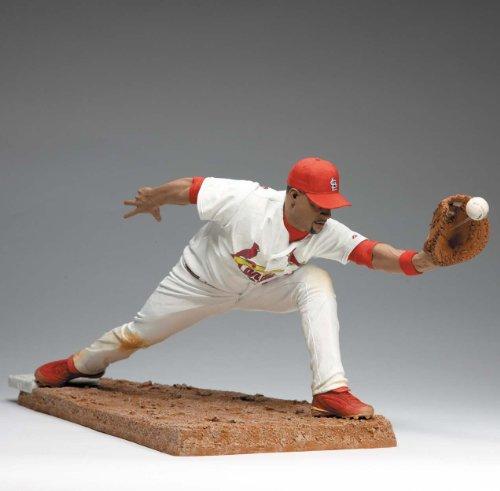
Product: MLB Series 27 Albert Pujols 5 - Cardinals Action Figure
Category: Sports & Outdoors | Fan Shop | Toys & Game Room | Action Figures & Toy Figurines
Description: St. Louis Cardinals Albert Pujols Series 27 McFarlane Figure Single.
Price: $16.95
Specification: Product Dimensions:         11.5 x 6.9 x 3.1 inches ; 4.8 ounces    |Shipping Weight: 8.8 ounces (View shipping rates and policies)|ASIN: B004D6SQEY|Item model number: 71581-1|    #2651    in Sports Fan Action Figures & Toy Figurines    |    #266037    in Pre-Kindergarten Toys